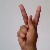
The image shows a hand gesture representing the letter 'K' in Indian Sign Language.